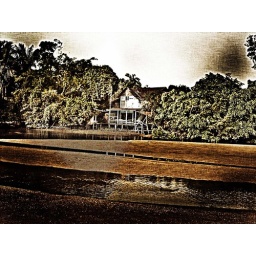
Old house by the river